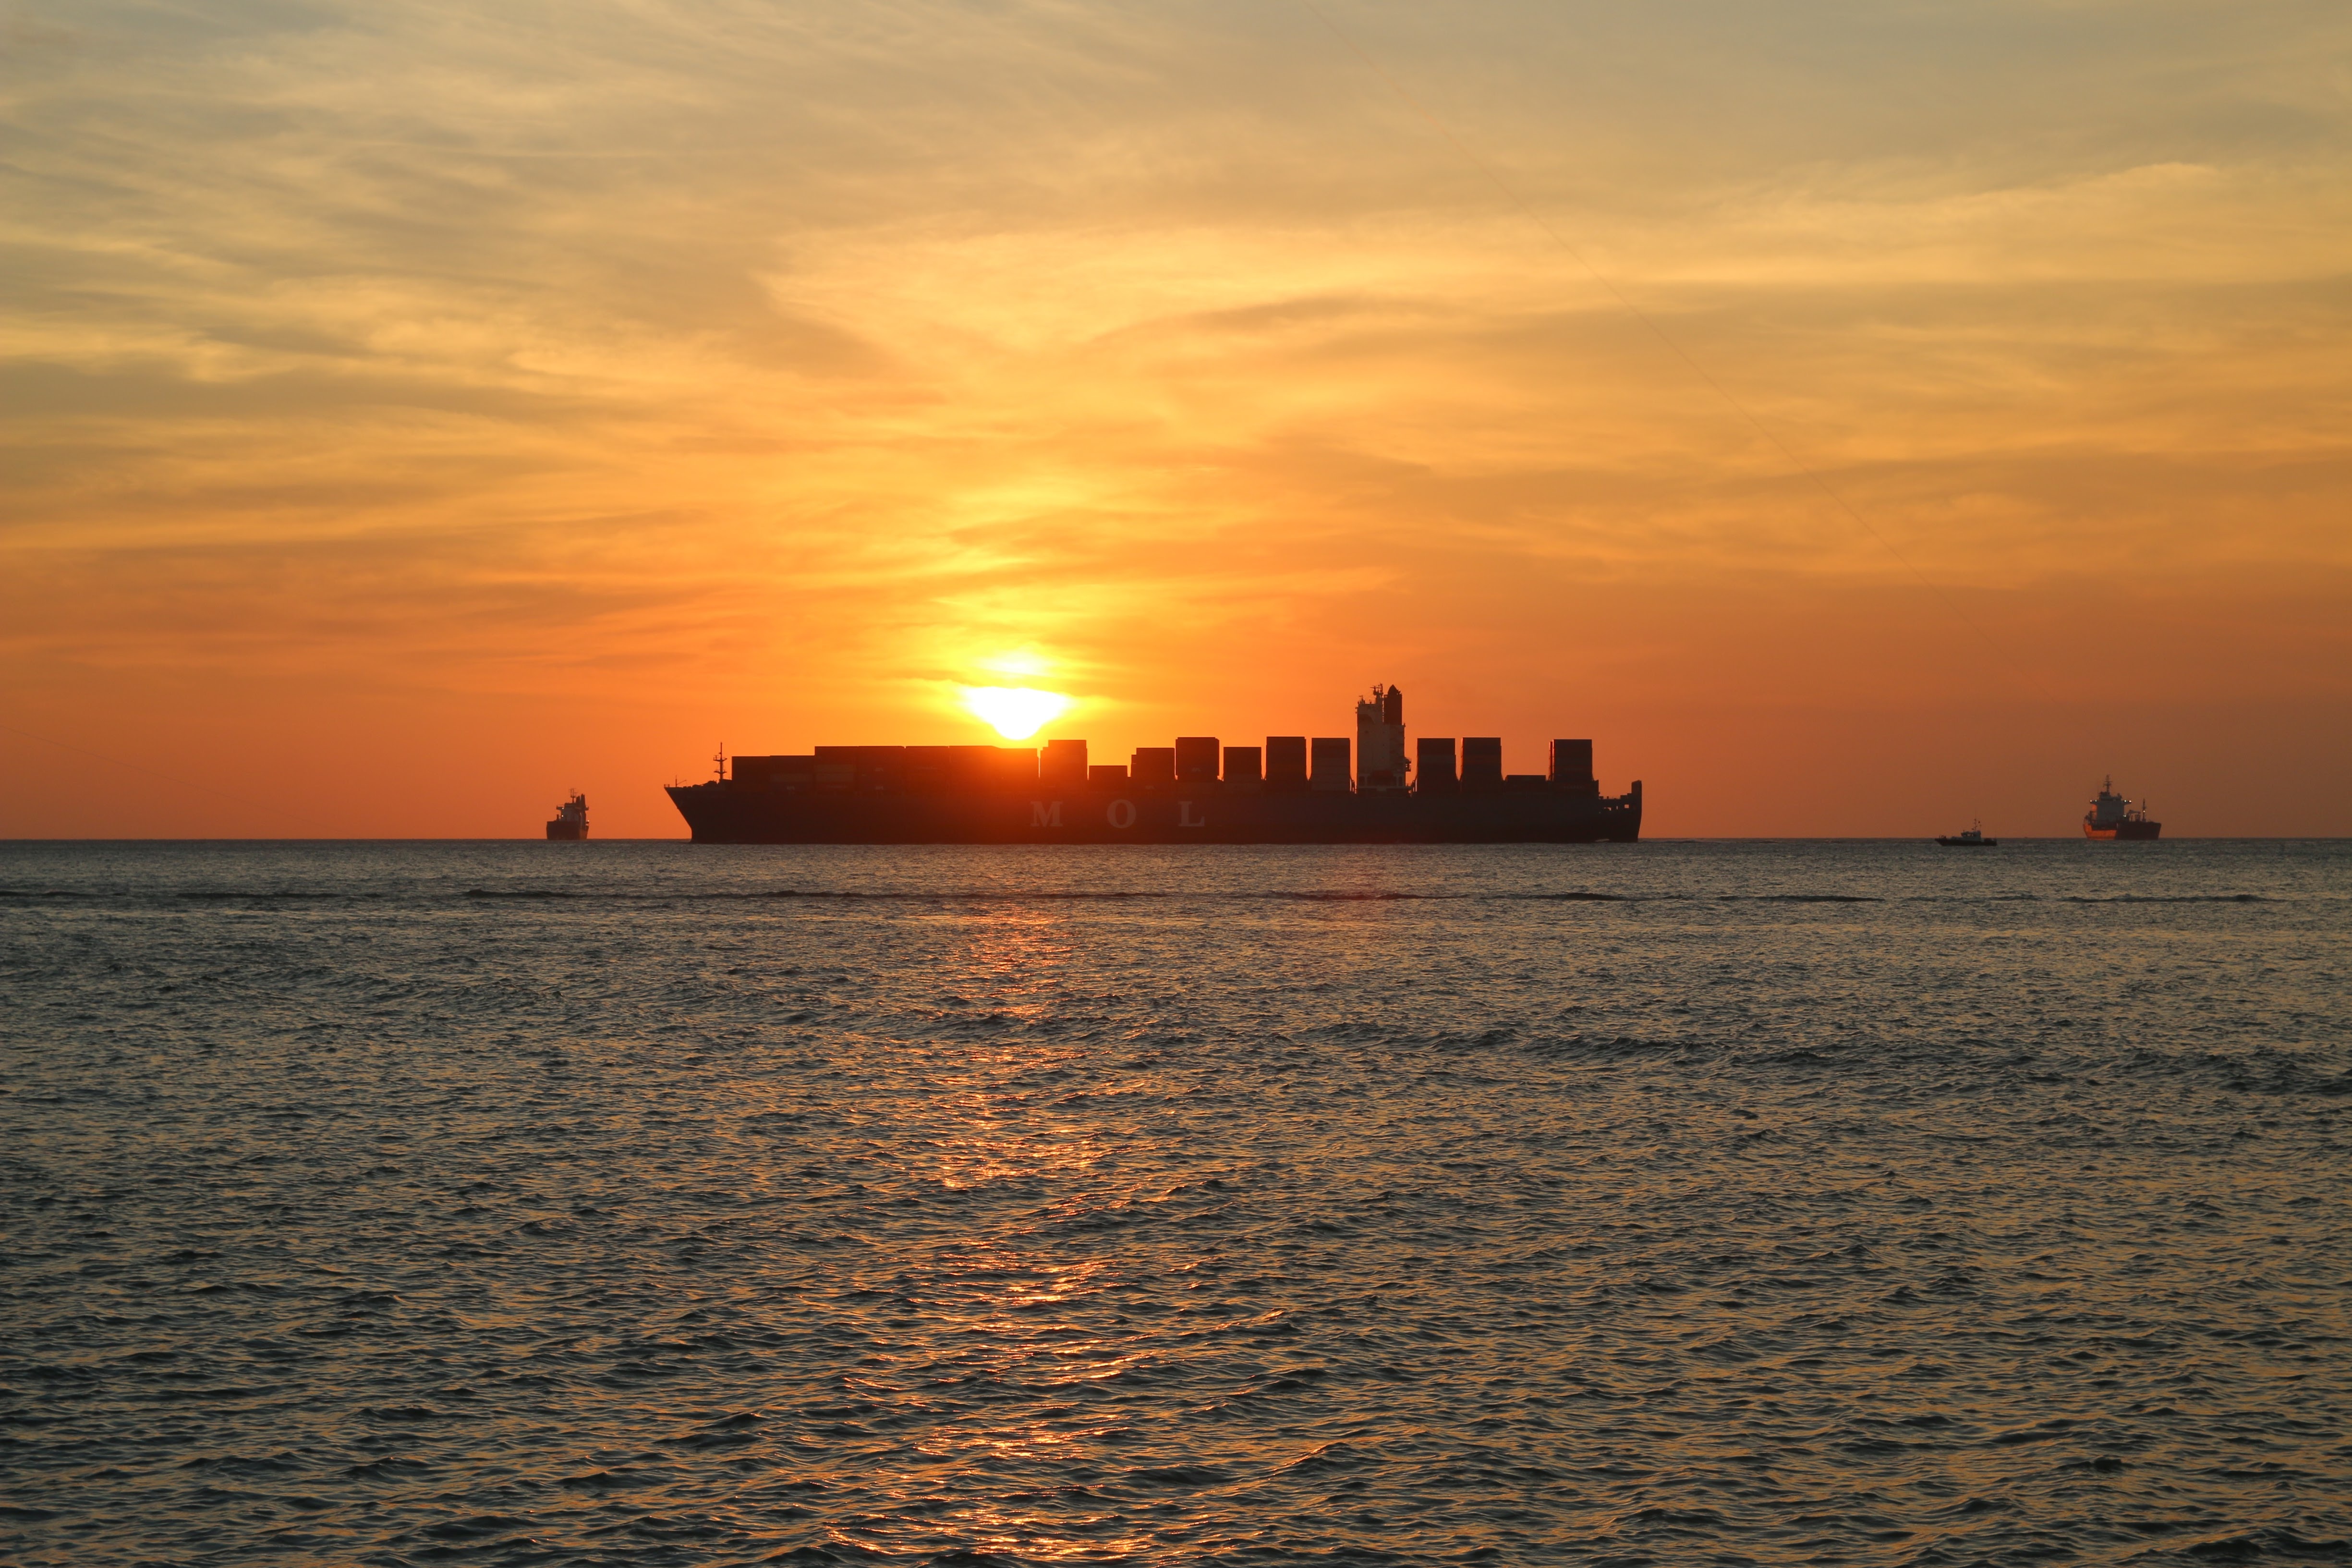
afterglow, horizon, sea, sunrise, sunset, dawn, ocean, beach, shore, dusk, coast, morning, evening, bay, sun, wave